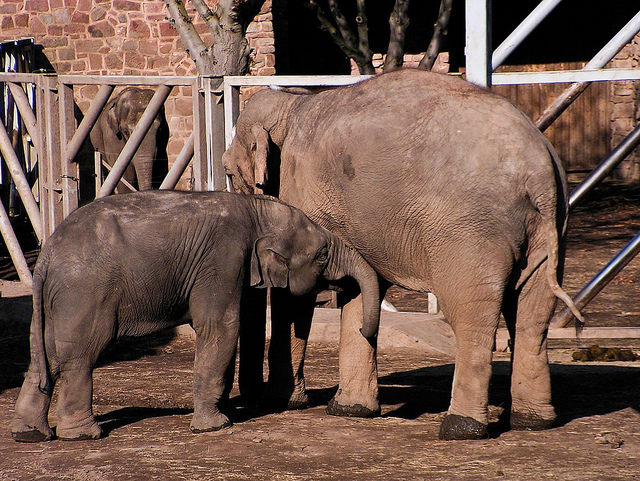
user: Given an image and a question. Answer the question in a short answer. Question: Name the place where these elephant is standing in this picture? Short Answer:
assistant: zoo